U.S. Route 59 in Oklahoma

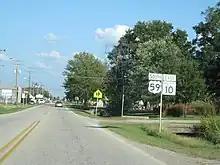
US-59 and SH-10 in Welch

The next highway junction for US-59, the first in Ottawa County, is with SH-125. US-59 turns due west shortly after this junction, then curves to due north. Just east of Afton, US-59 joins US-60 and US-69, and the three highways head northeast. However, only northeast of the junction, US-60 splits off at a cloverleaf interchange which also provides access to I-44, the Will Rogers Turnpike. US-59 and US-69 continue northward to Narcissa, where they are the site of SH-25's eastern terminus. Further north, at Dotyville, US-59 meets SH-10 again, turning west along it, while US-69 heads east along SH-10 toward Miami. US-59 and SH-10 continue west, turning north for before turning back to the west. Southwest of Dawes, the highways cross into Craig County. The northernmost town that US-59 serves in Oklahoma is Welch. Here, US-59 splits away from SH-10, turning northward along unsigned SH-2, its final stretch in Oklahoma. The highway crosses the Kansas state line north of Welch.